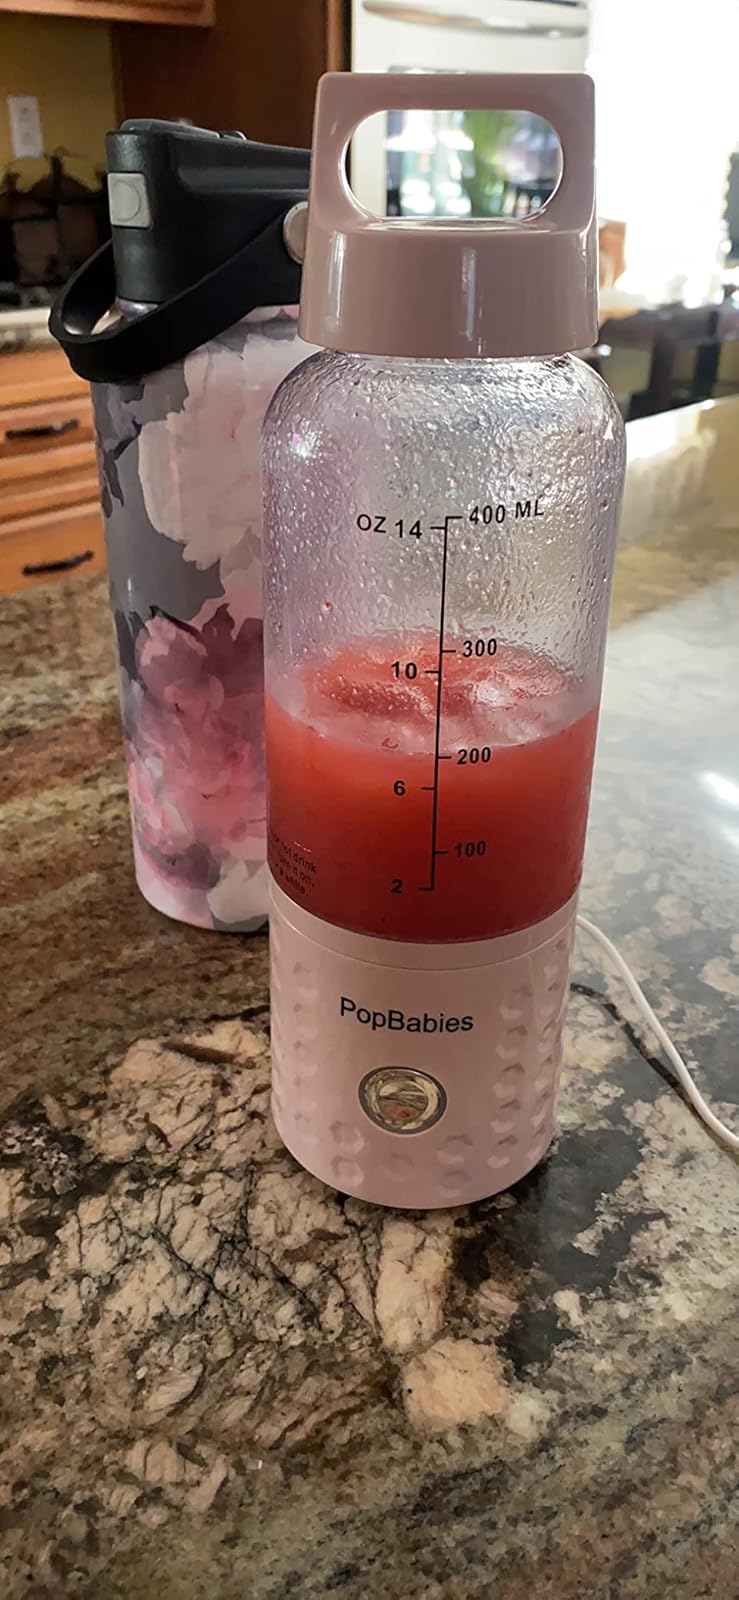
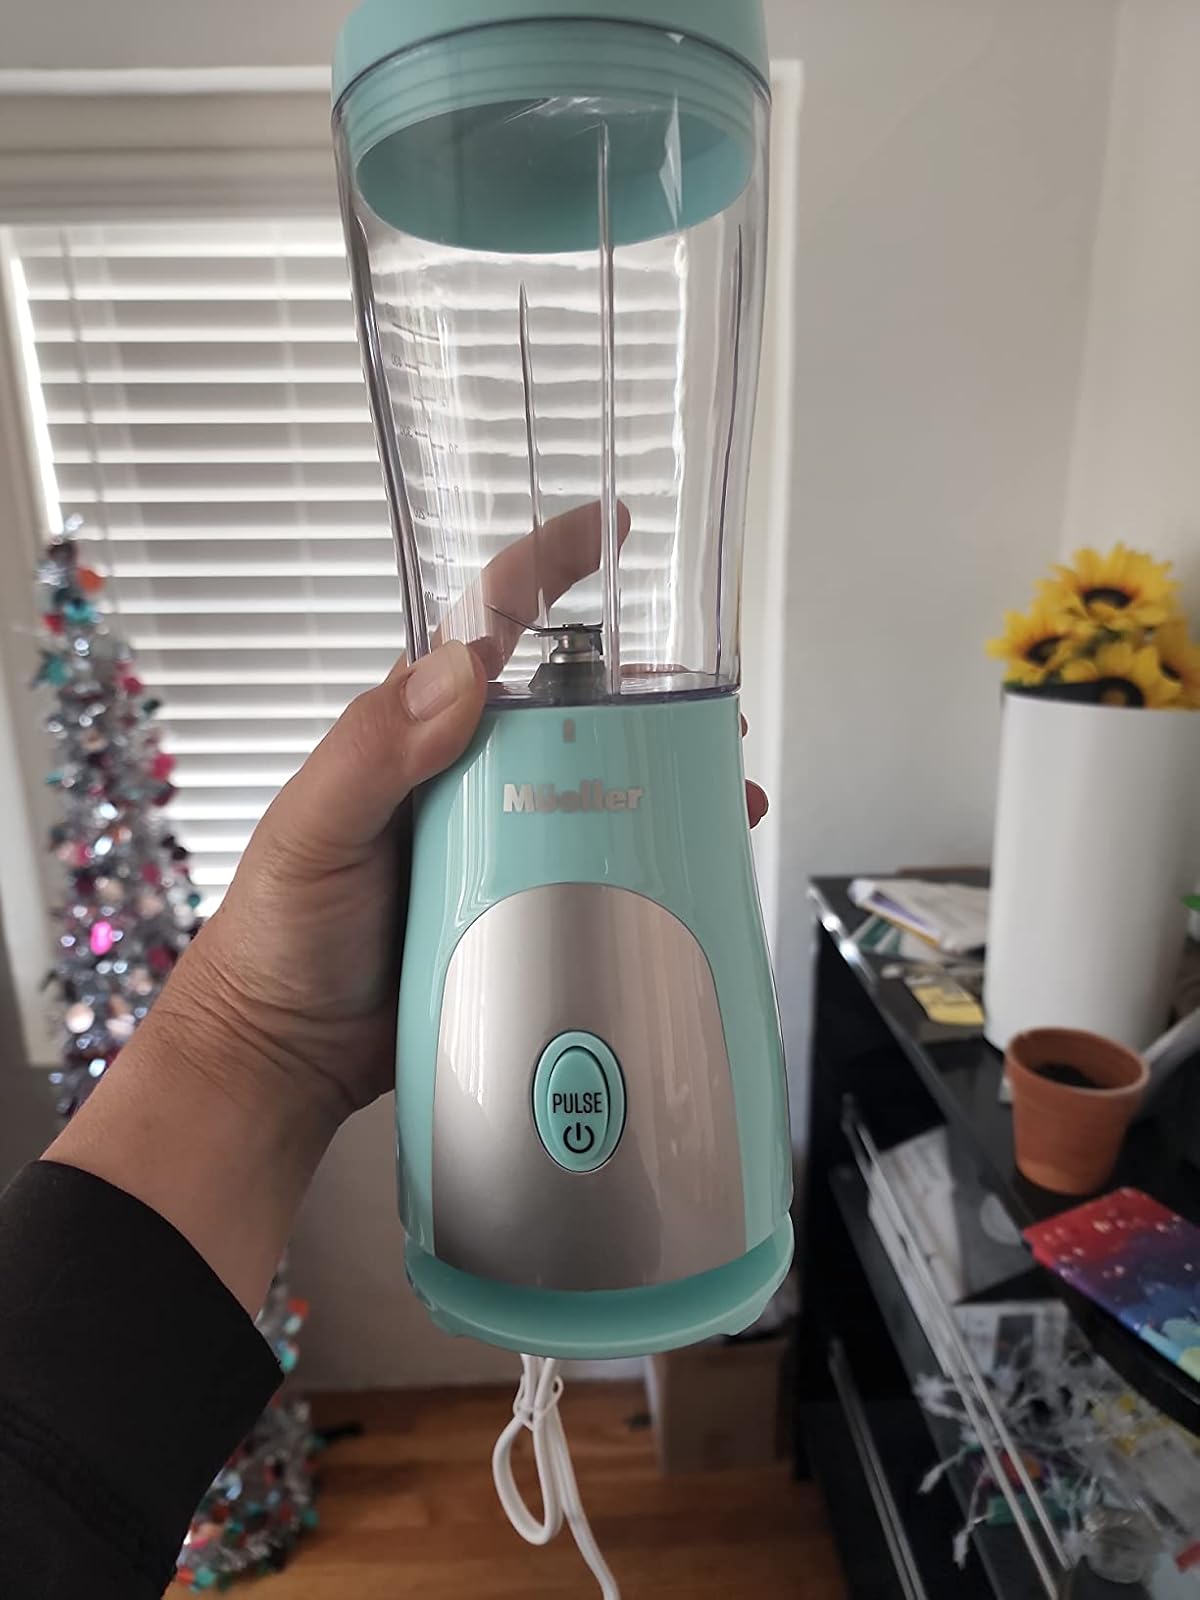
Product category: items_blender
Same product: no